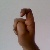
The image shows a hand gesture representing the letter 'X' in Indian Sign Language.